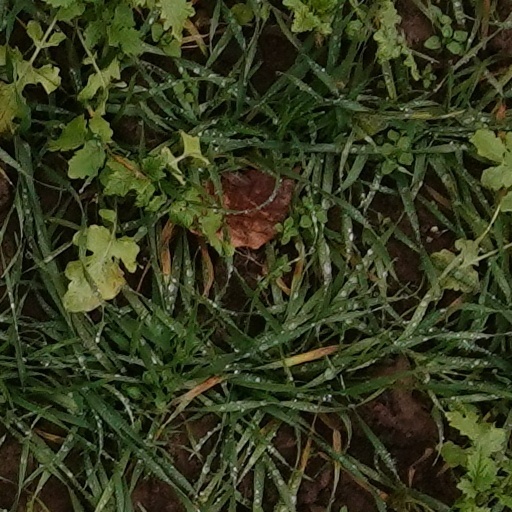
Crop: wheat